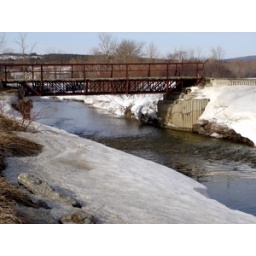
this is a bridge i pass by going to work every day. it leads to a country house